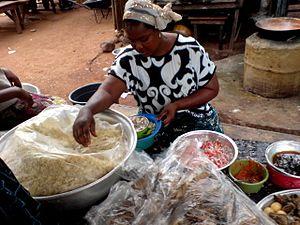
Vendeuse d'attieké This is an image of food from Ivory Coast